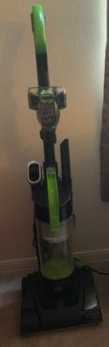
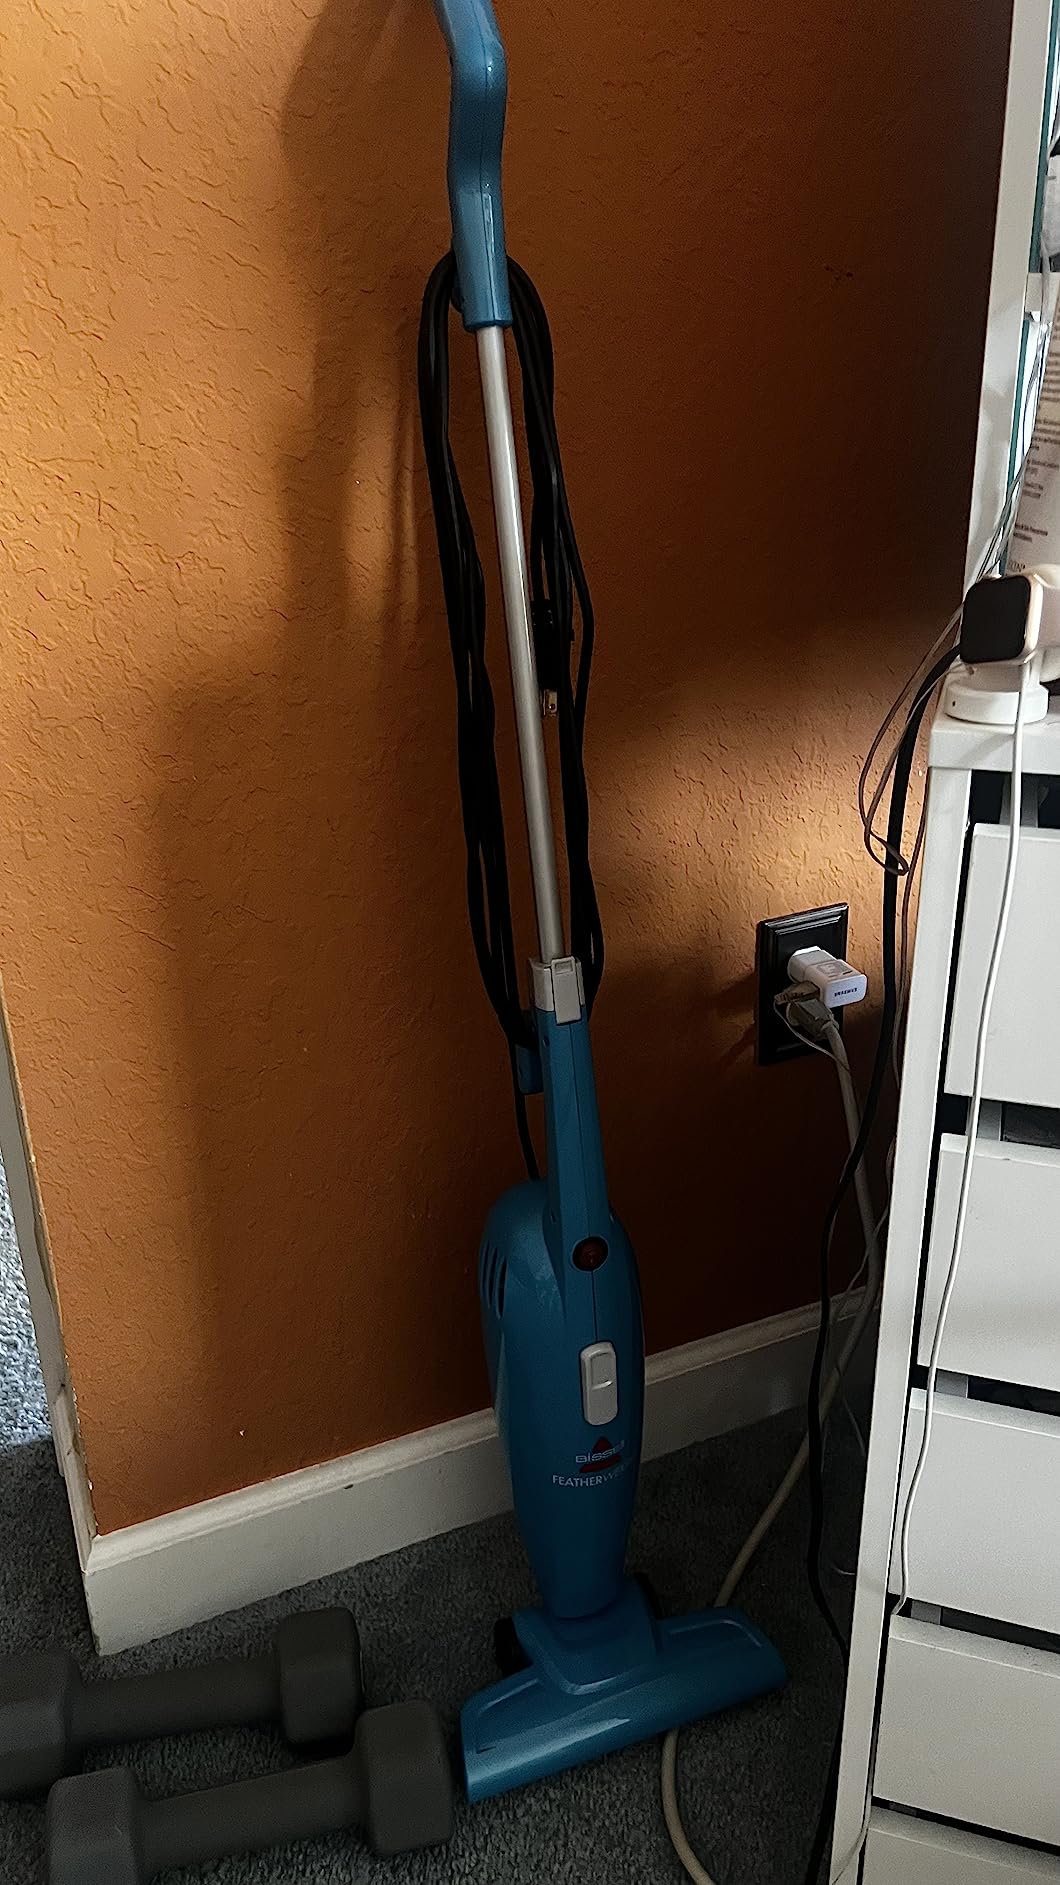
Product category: items_vacuum
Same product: no